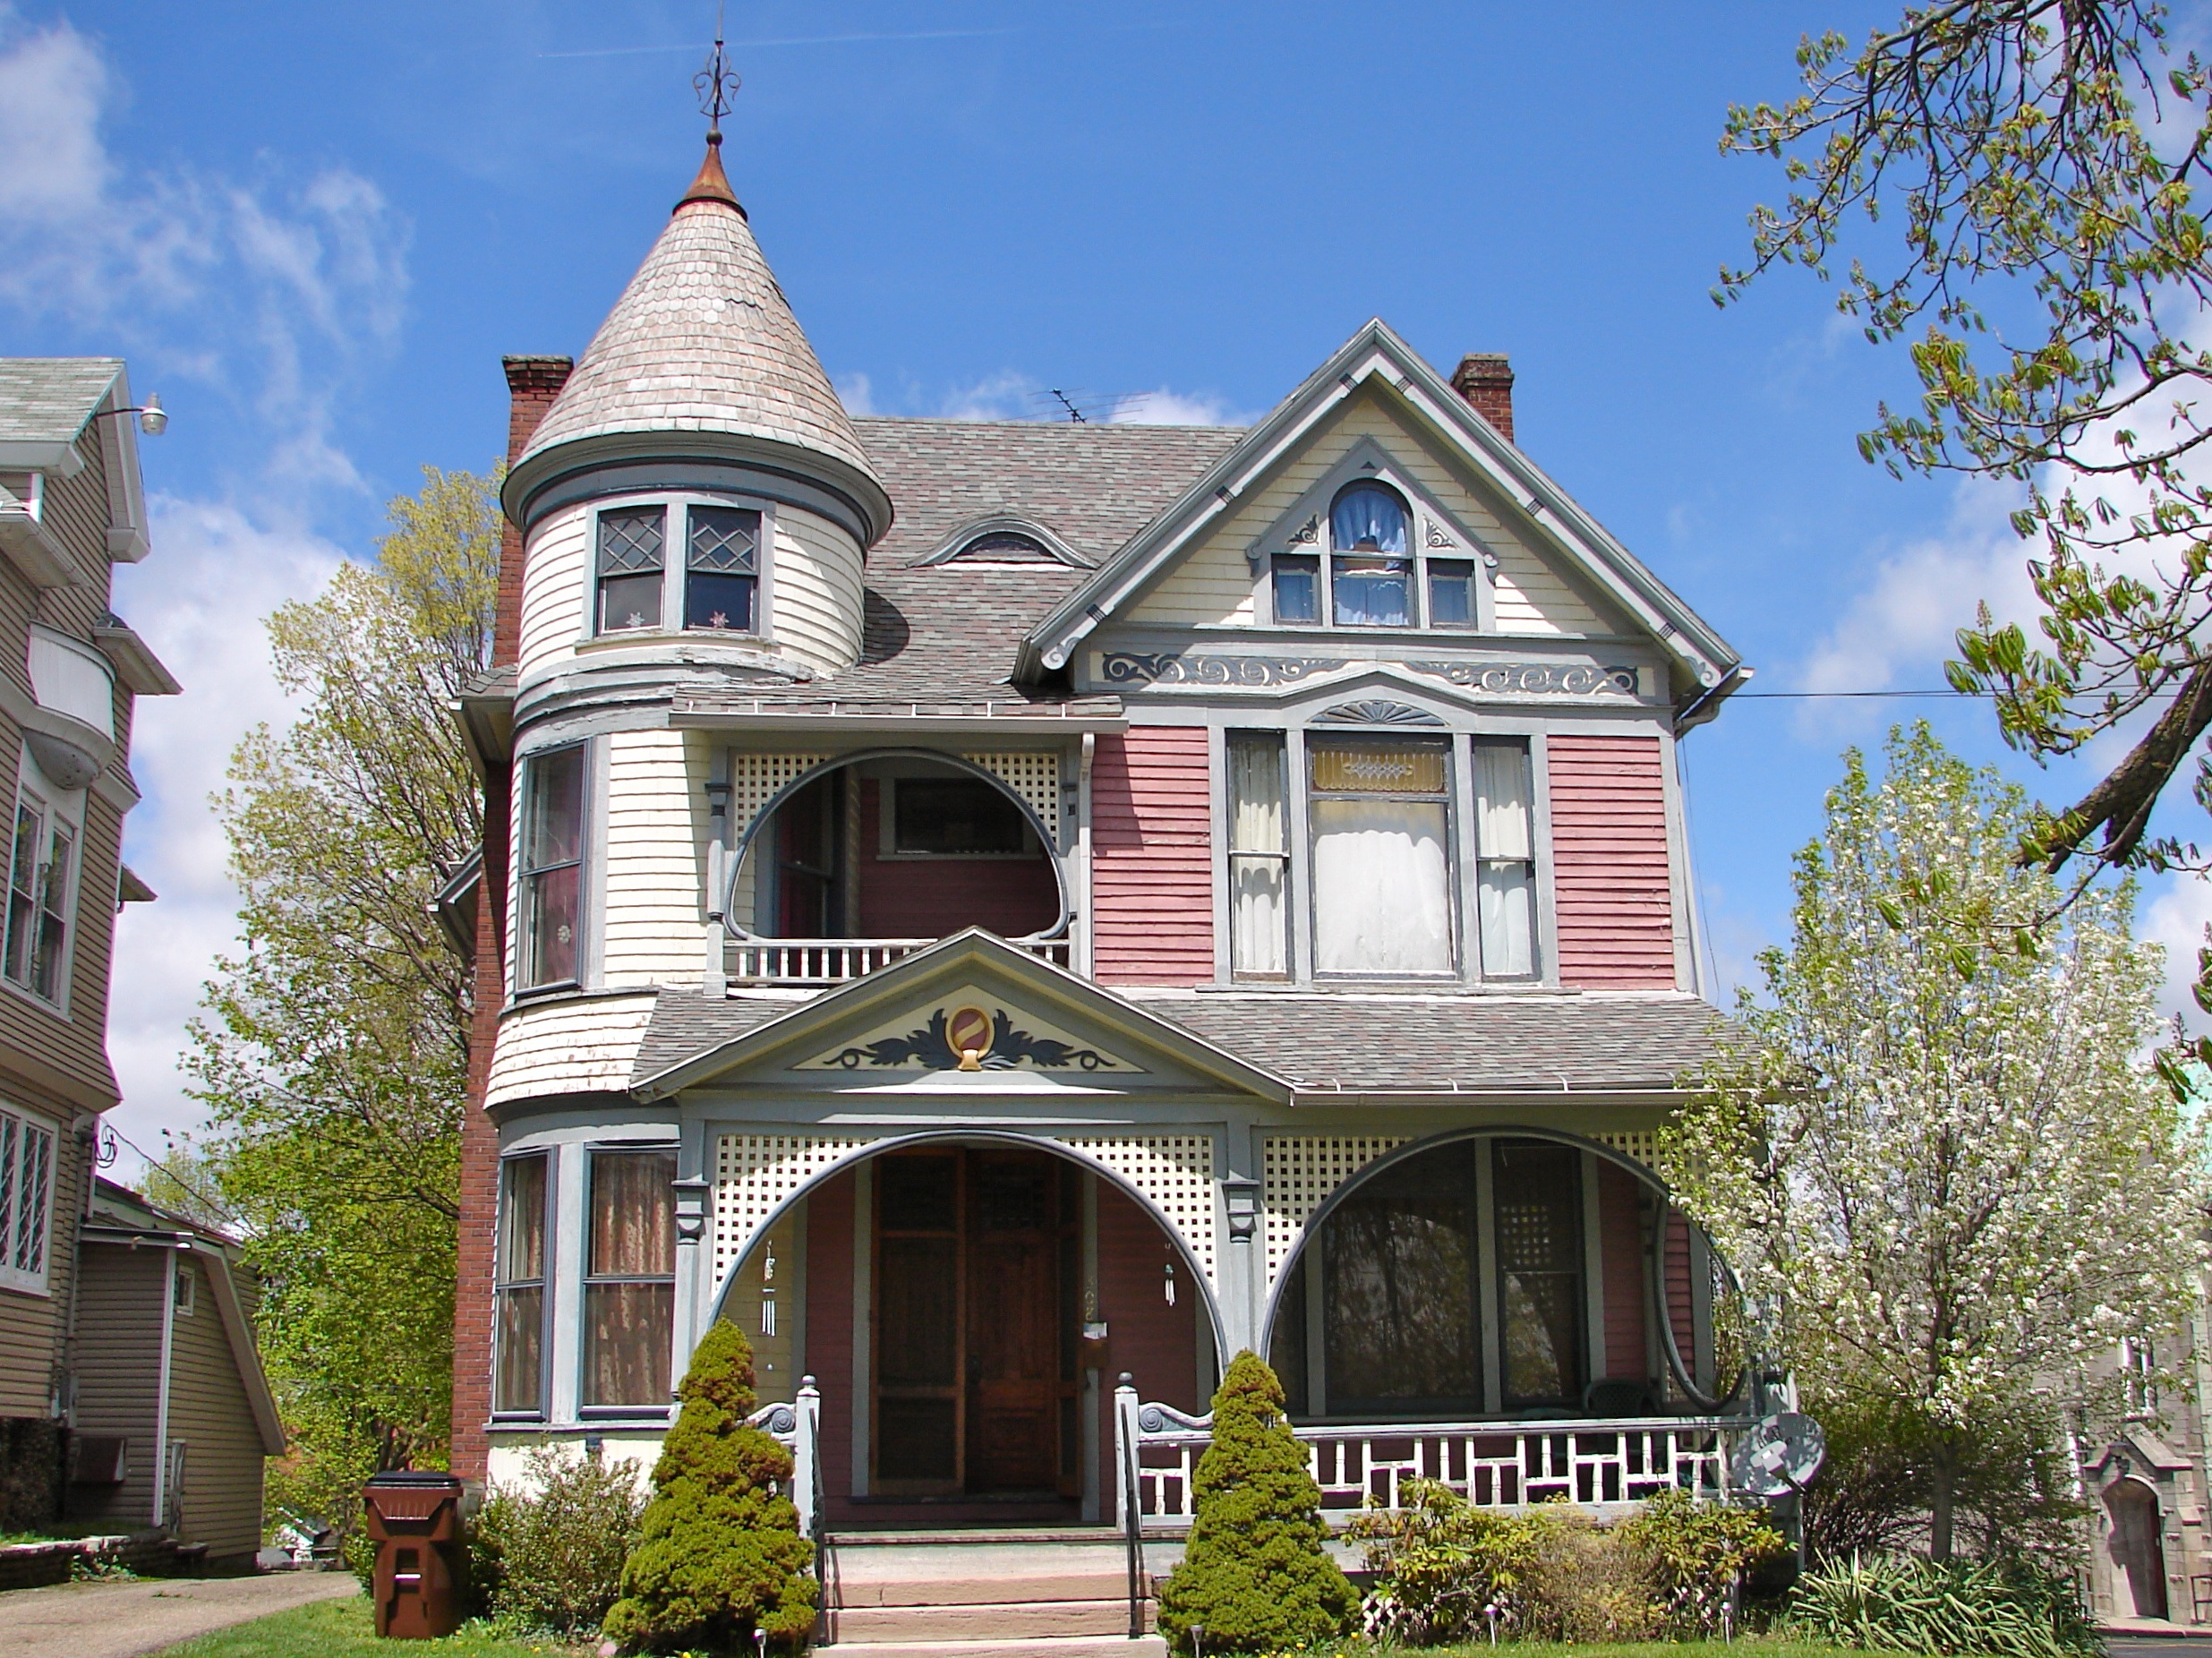
architecture, villa, mansion, house, window, building, home, suburb, cottage, facade, property, exterior, farmhouse, ohio, front, estate, siding, neighbourhood, manor house, real estate, residential area, mansfield, richland county, historic house